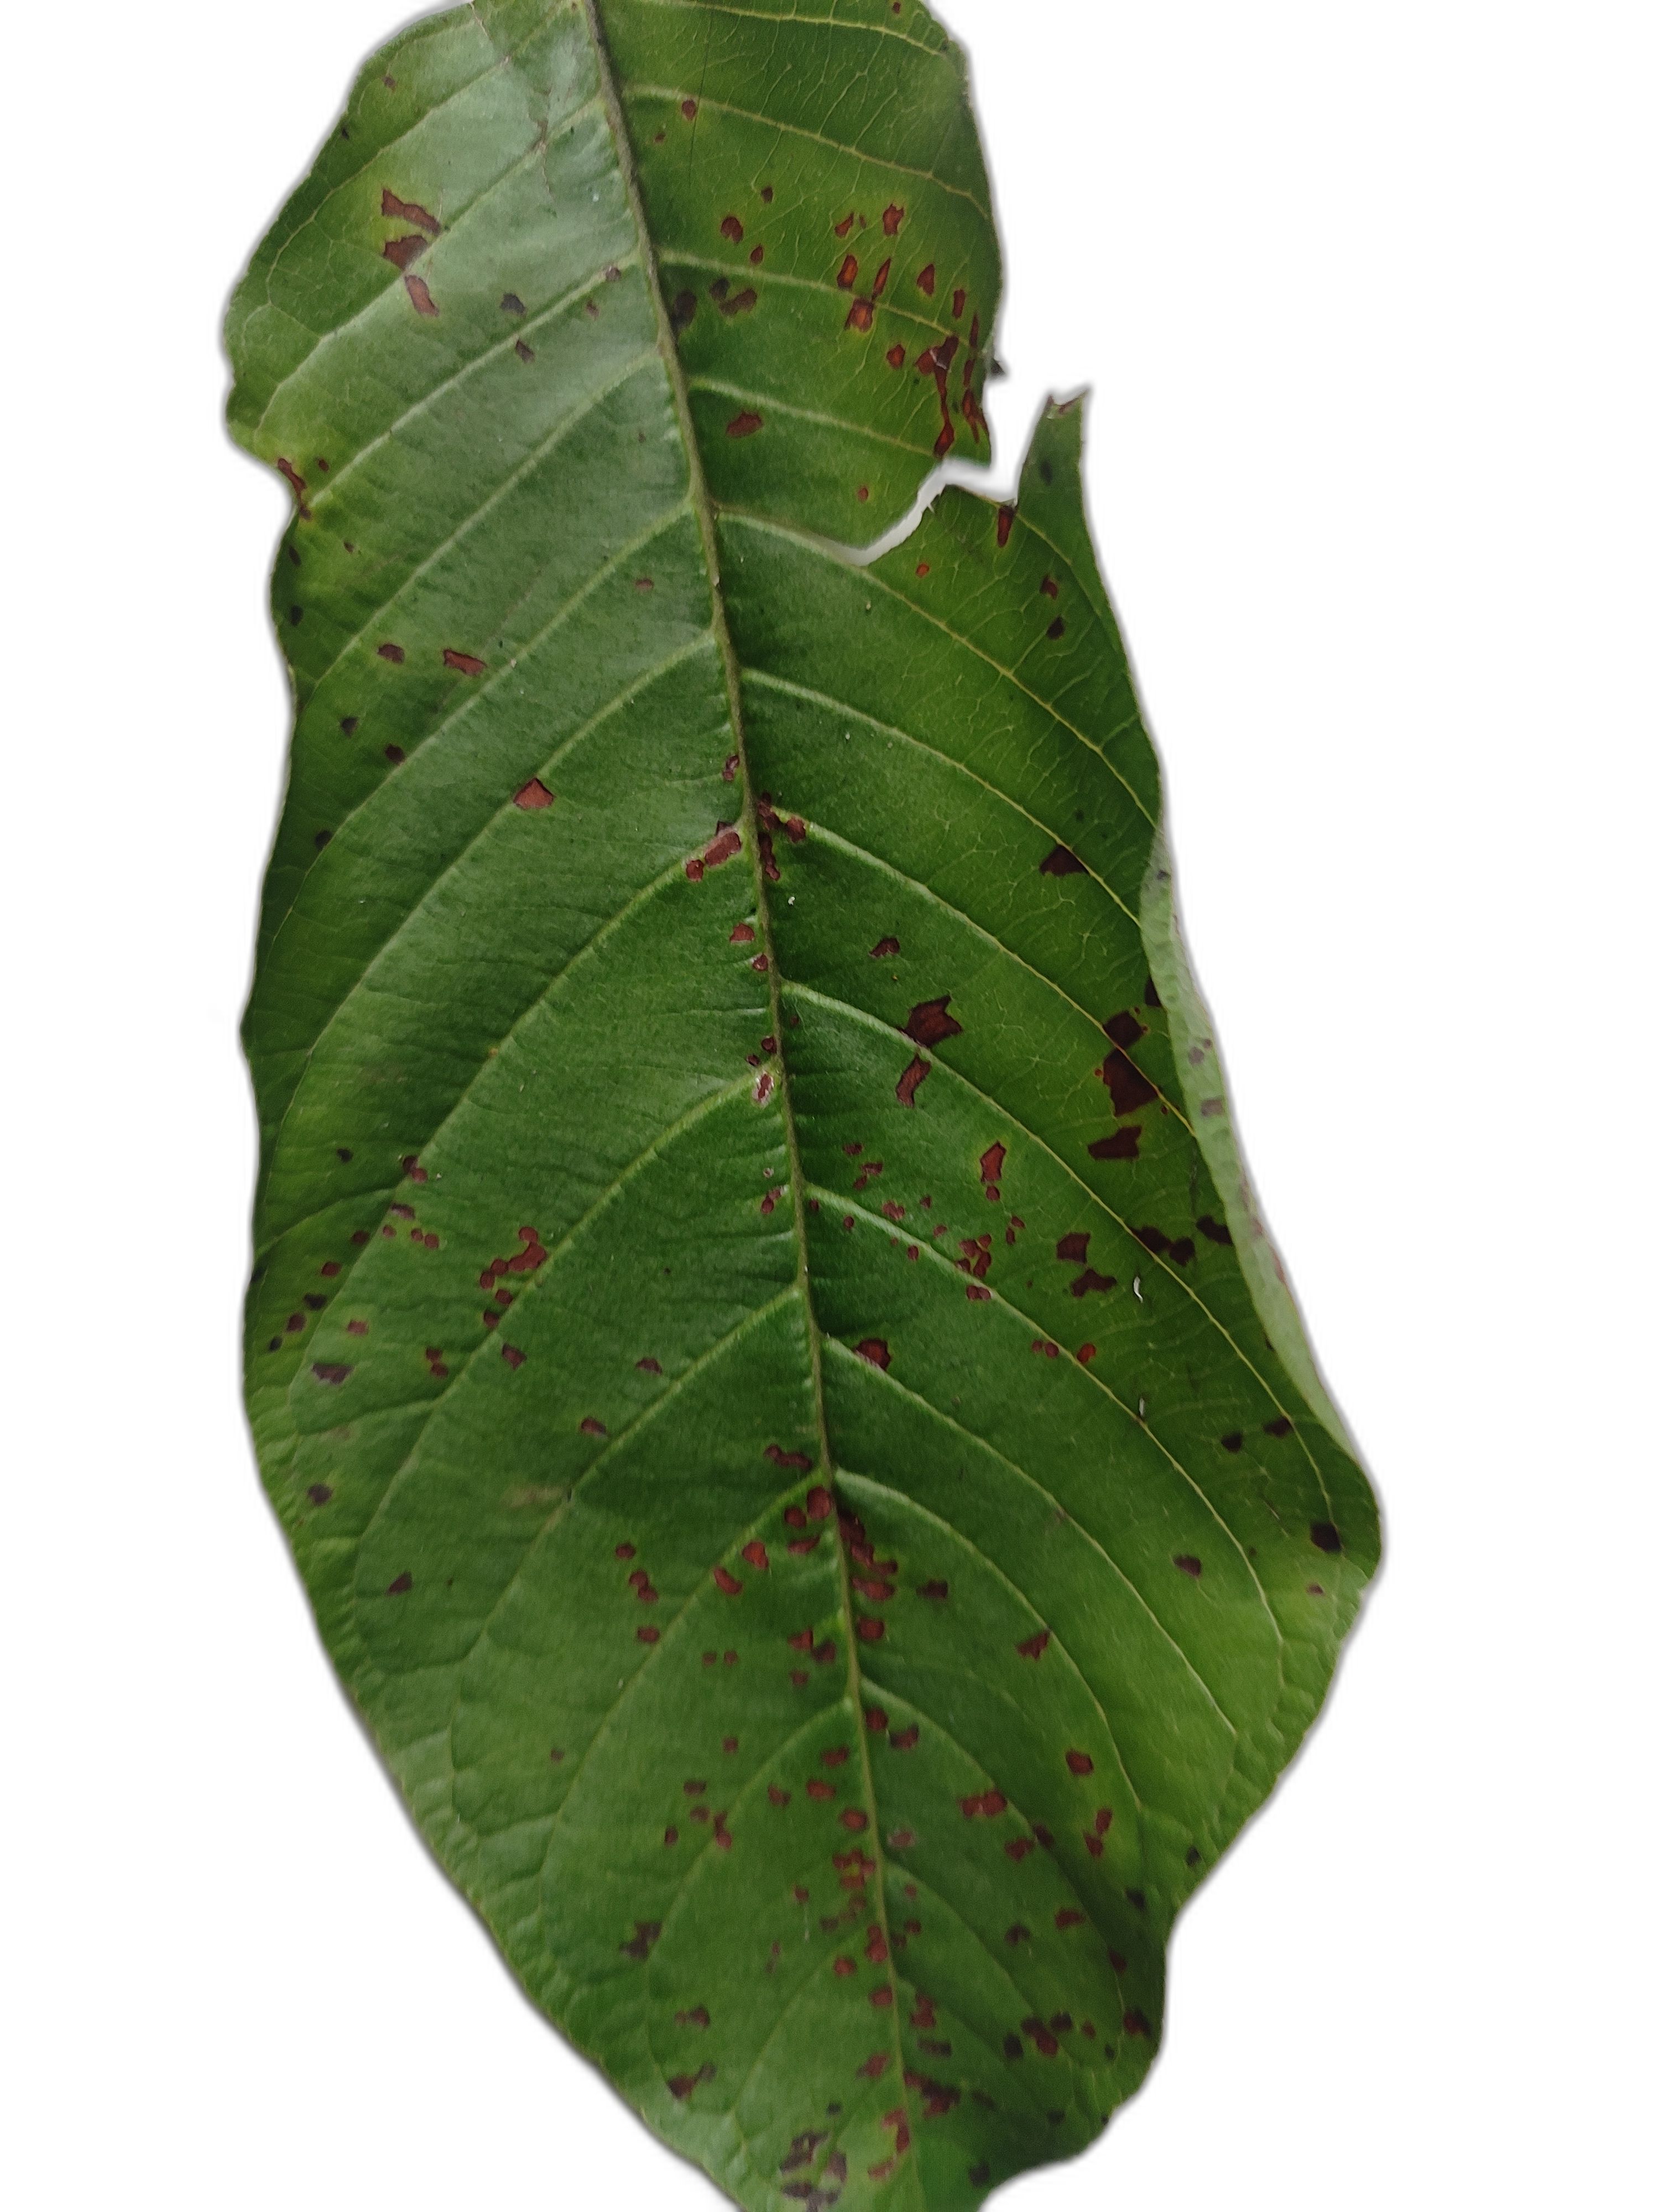
Plant part: leaf
Disease: Dot